Fares Maakaroun

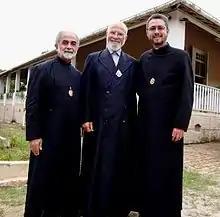
Fares Maakaroun is the first from the left side

Fares Maakaroun, (born 12 October 1940 in Rayak (Riyaq), Lebanon) was an archbishop of the Melkite Greek Catholic Eparchy of Nossa Senhora do Paraíso em São Paulo in Brazil from 1999 to 2014, when presented his apostolic resignation.